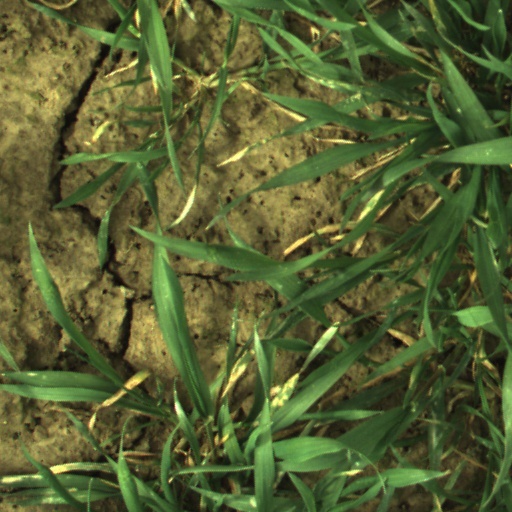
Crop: wheat